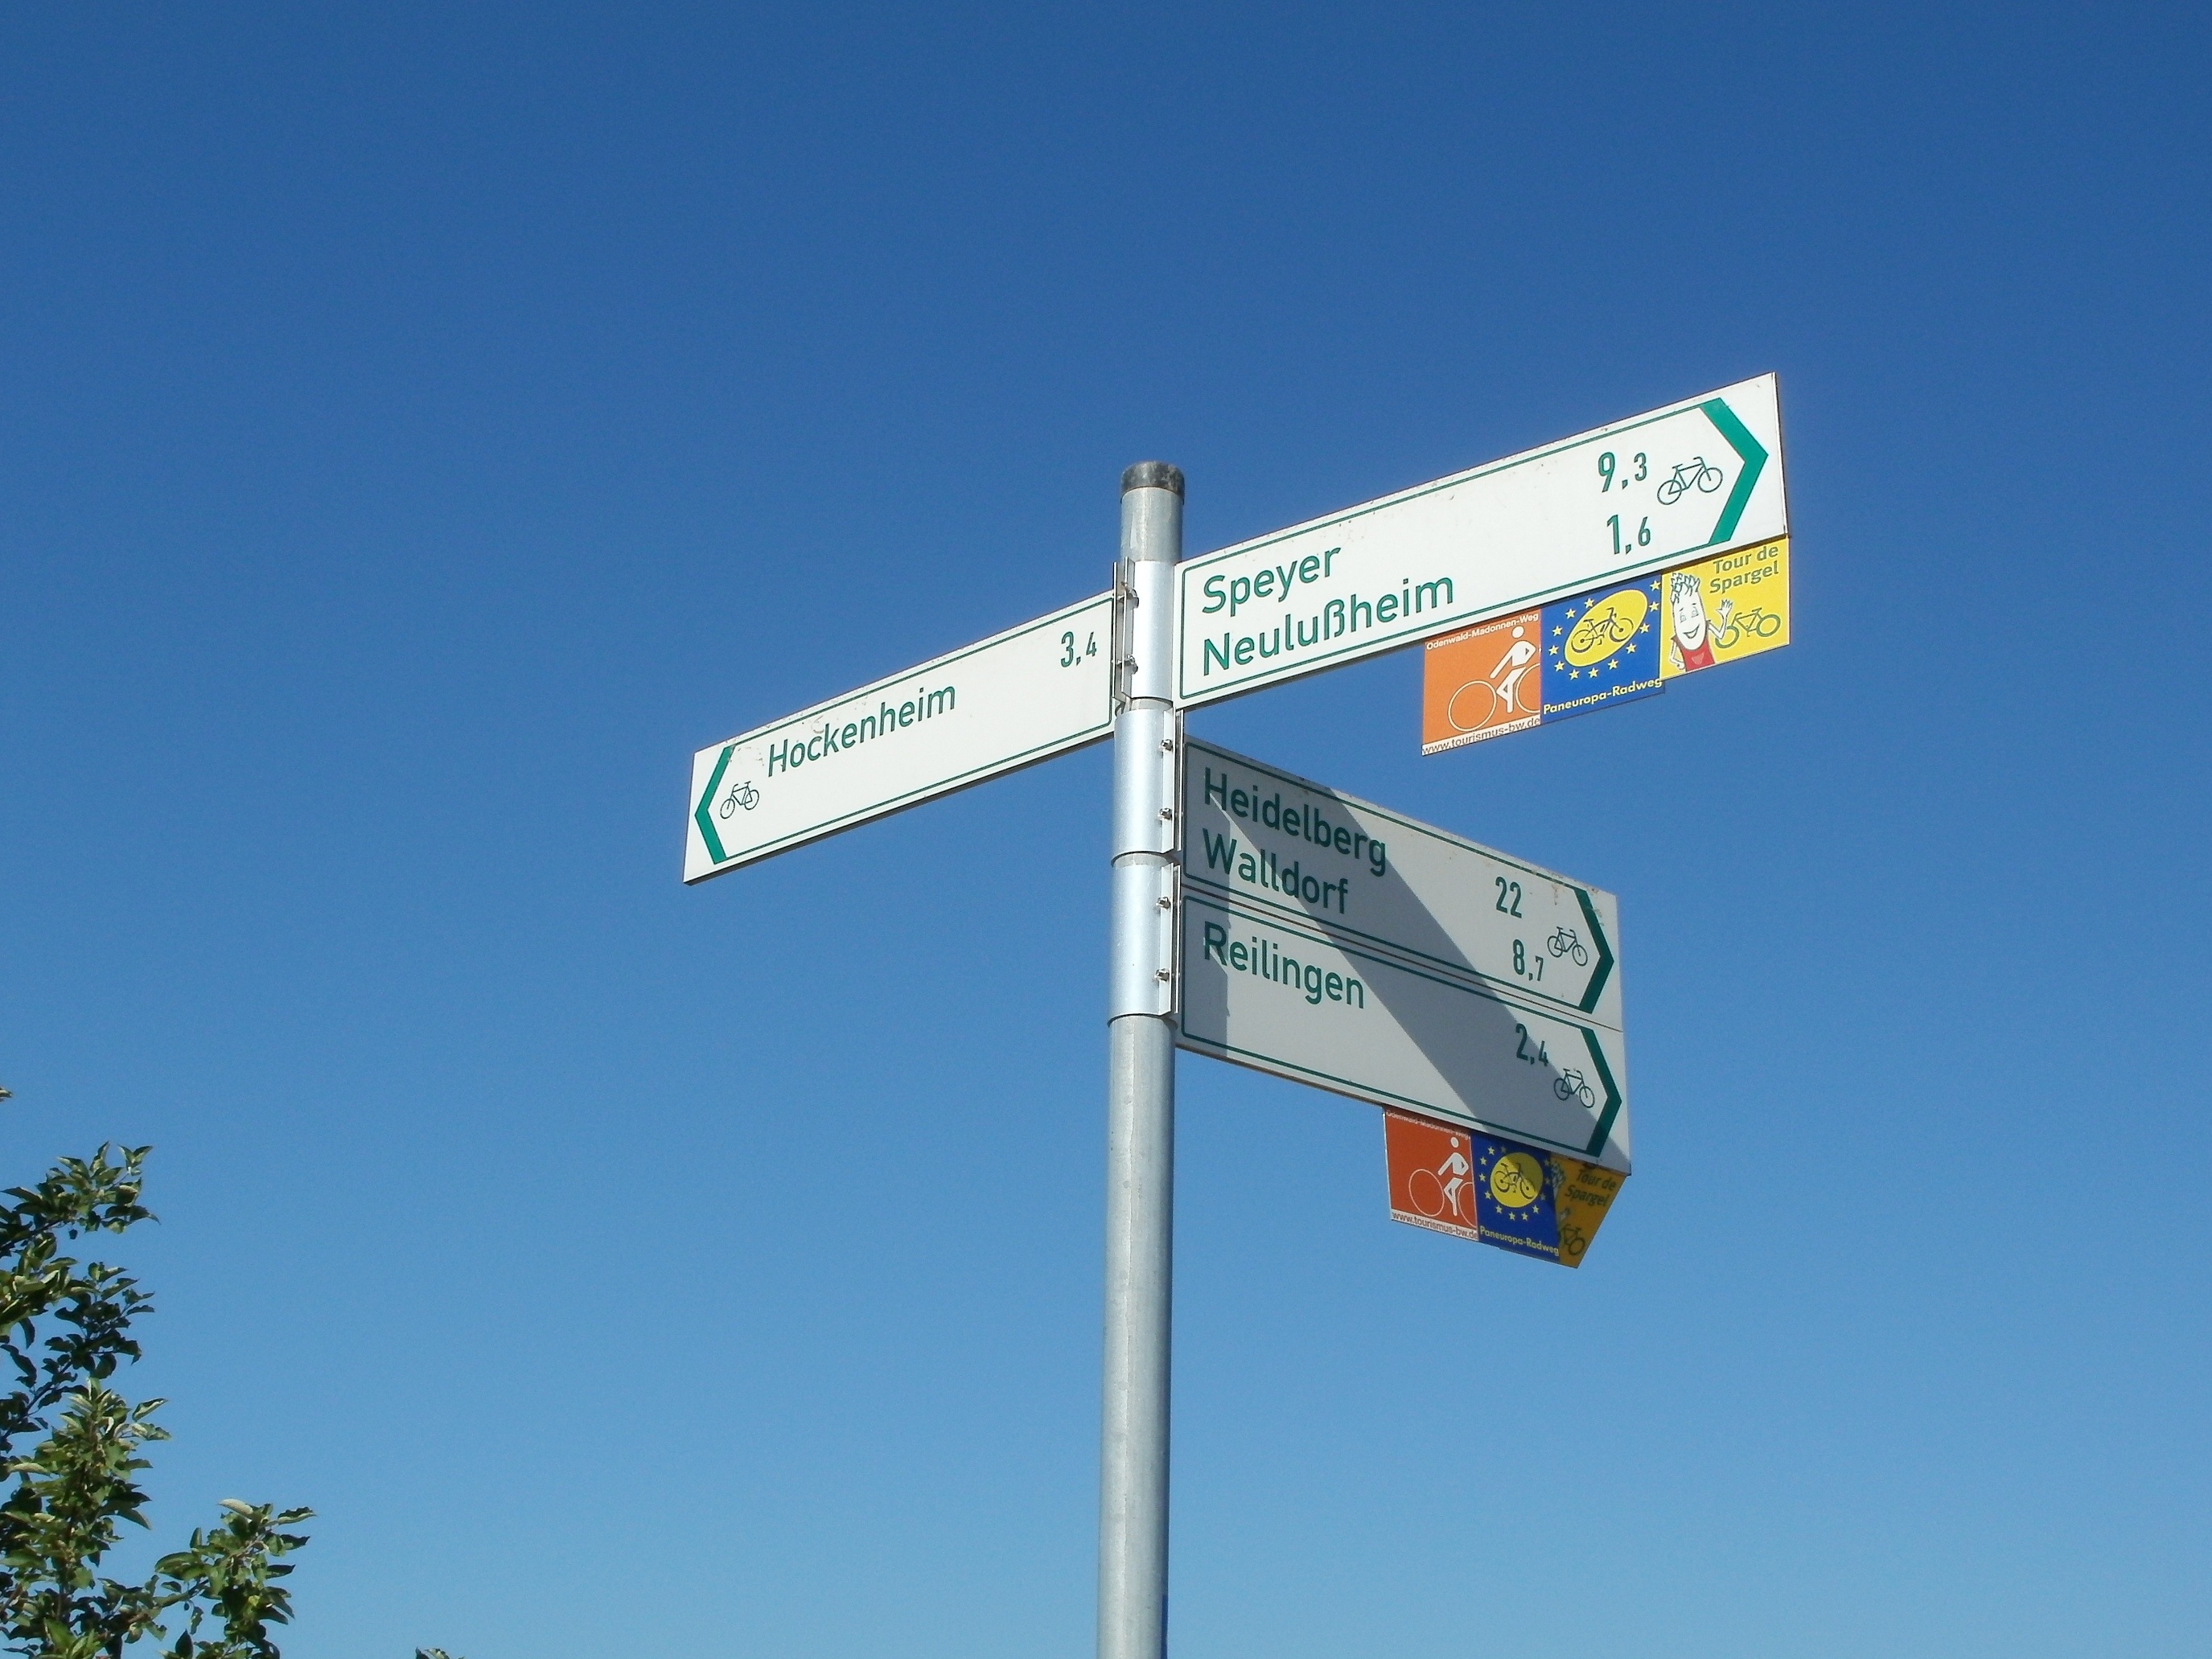
bicycle, bike, advertising, travel, sign, symbol, flag, street sign, route, signage, lighting, cycling, directions, signpost, signs, light fixture, way, navigation, information, traffic sign